Jan Lewicki

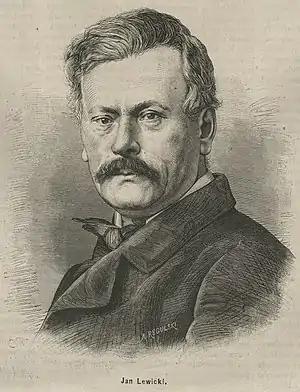
Jan Nepomucen Lewicki, 1871, by Aleksander Regulski

Jan Nepomucen Lewicki (1795 — 1871) was a Polish painter, participant of the Polish November Uprising (1830-1831).